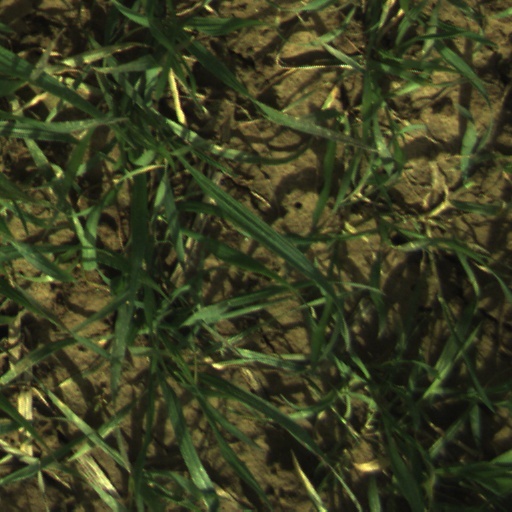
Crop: wheat